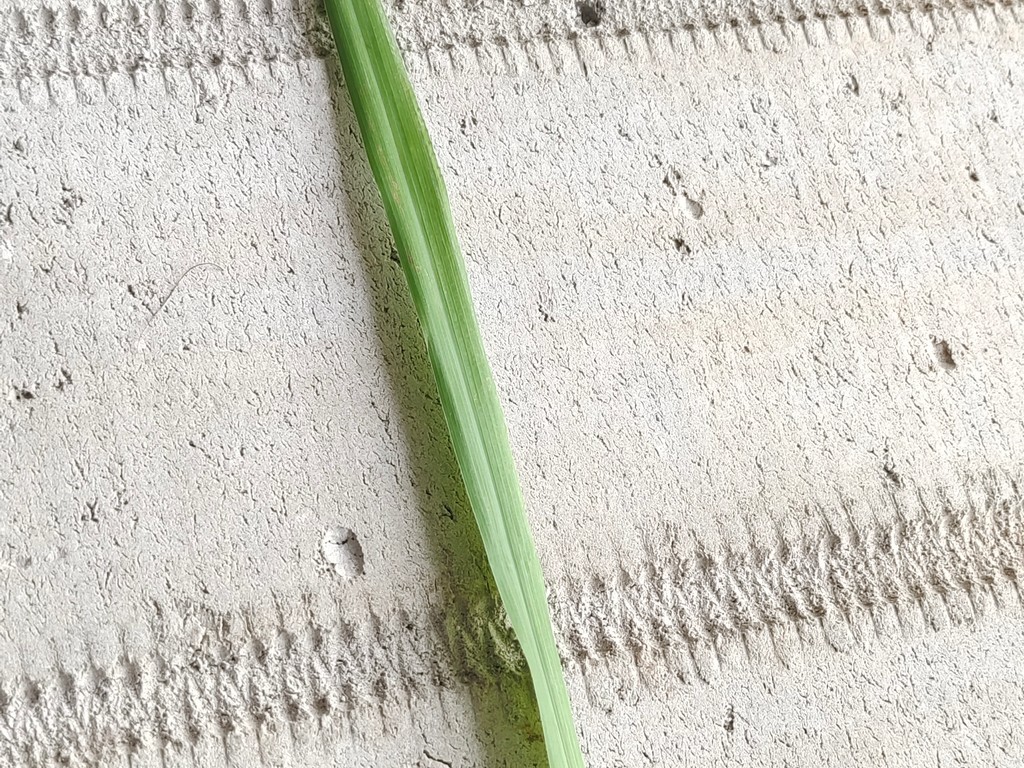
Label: Healthy